Baseball Rule

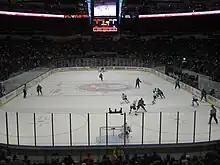
An ice hockey rink on which two teams are playing seen from some distance up and behind the goal. High transparent shielding mounted on the wall surrounds the rink.

Like baseball, hockey is played with a hard object that can leave the playing area and go into the stands at high speeds. As a result of this, rinks today have protective plexiglass shielding atop the boards. And like baseball, that shielding is higher in the areas where pucks are most likely to go into the stands: behind the goals. But unlike baseball, the gameplay is more flowing and continuous and requires fans to keep their eyes on a puck moving up and down the rink which may be difficult to see, much less anticipate.